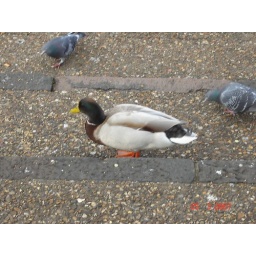
duck by the river 1